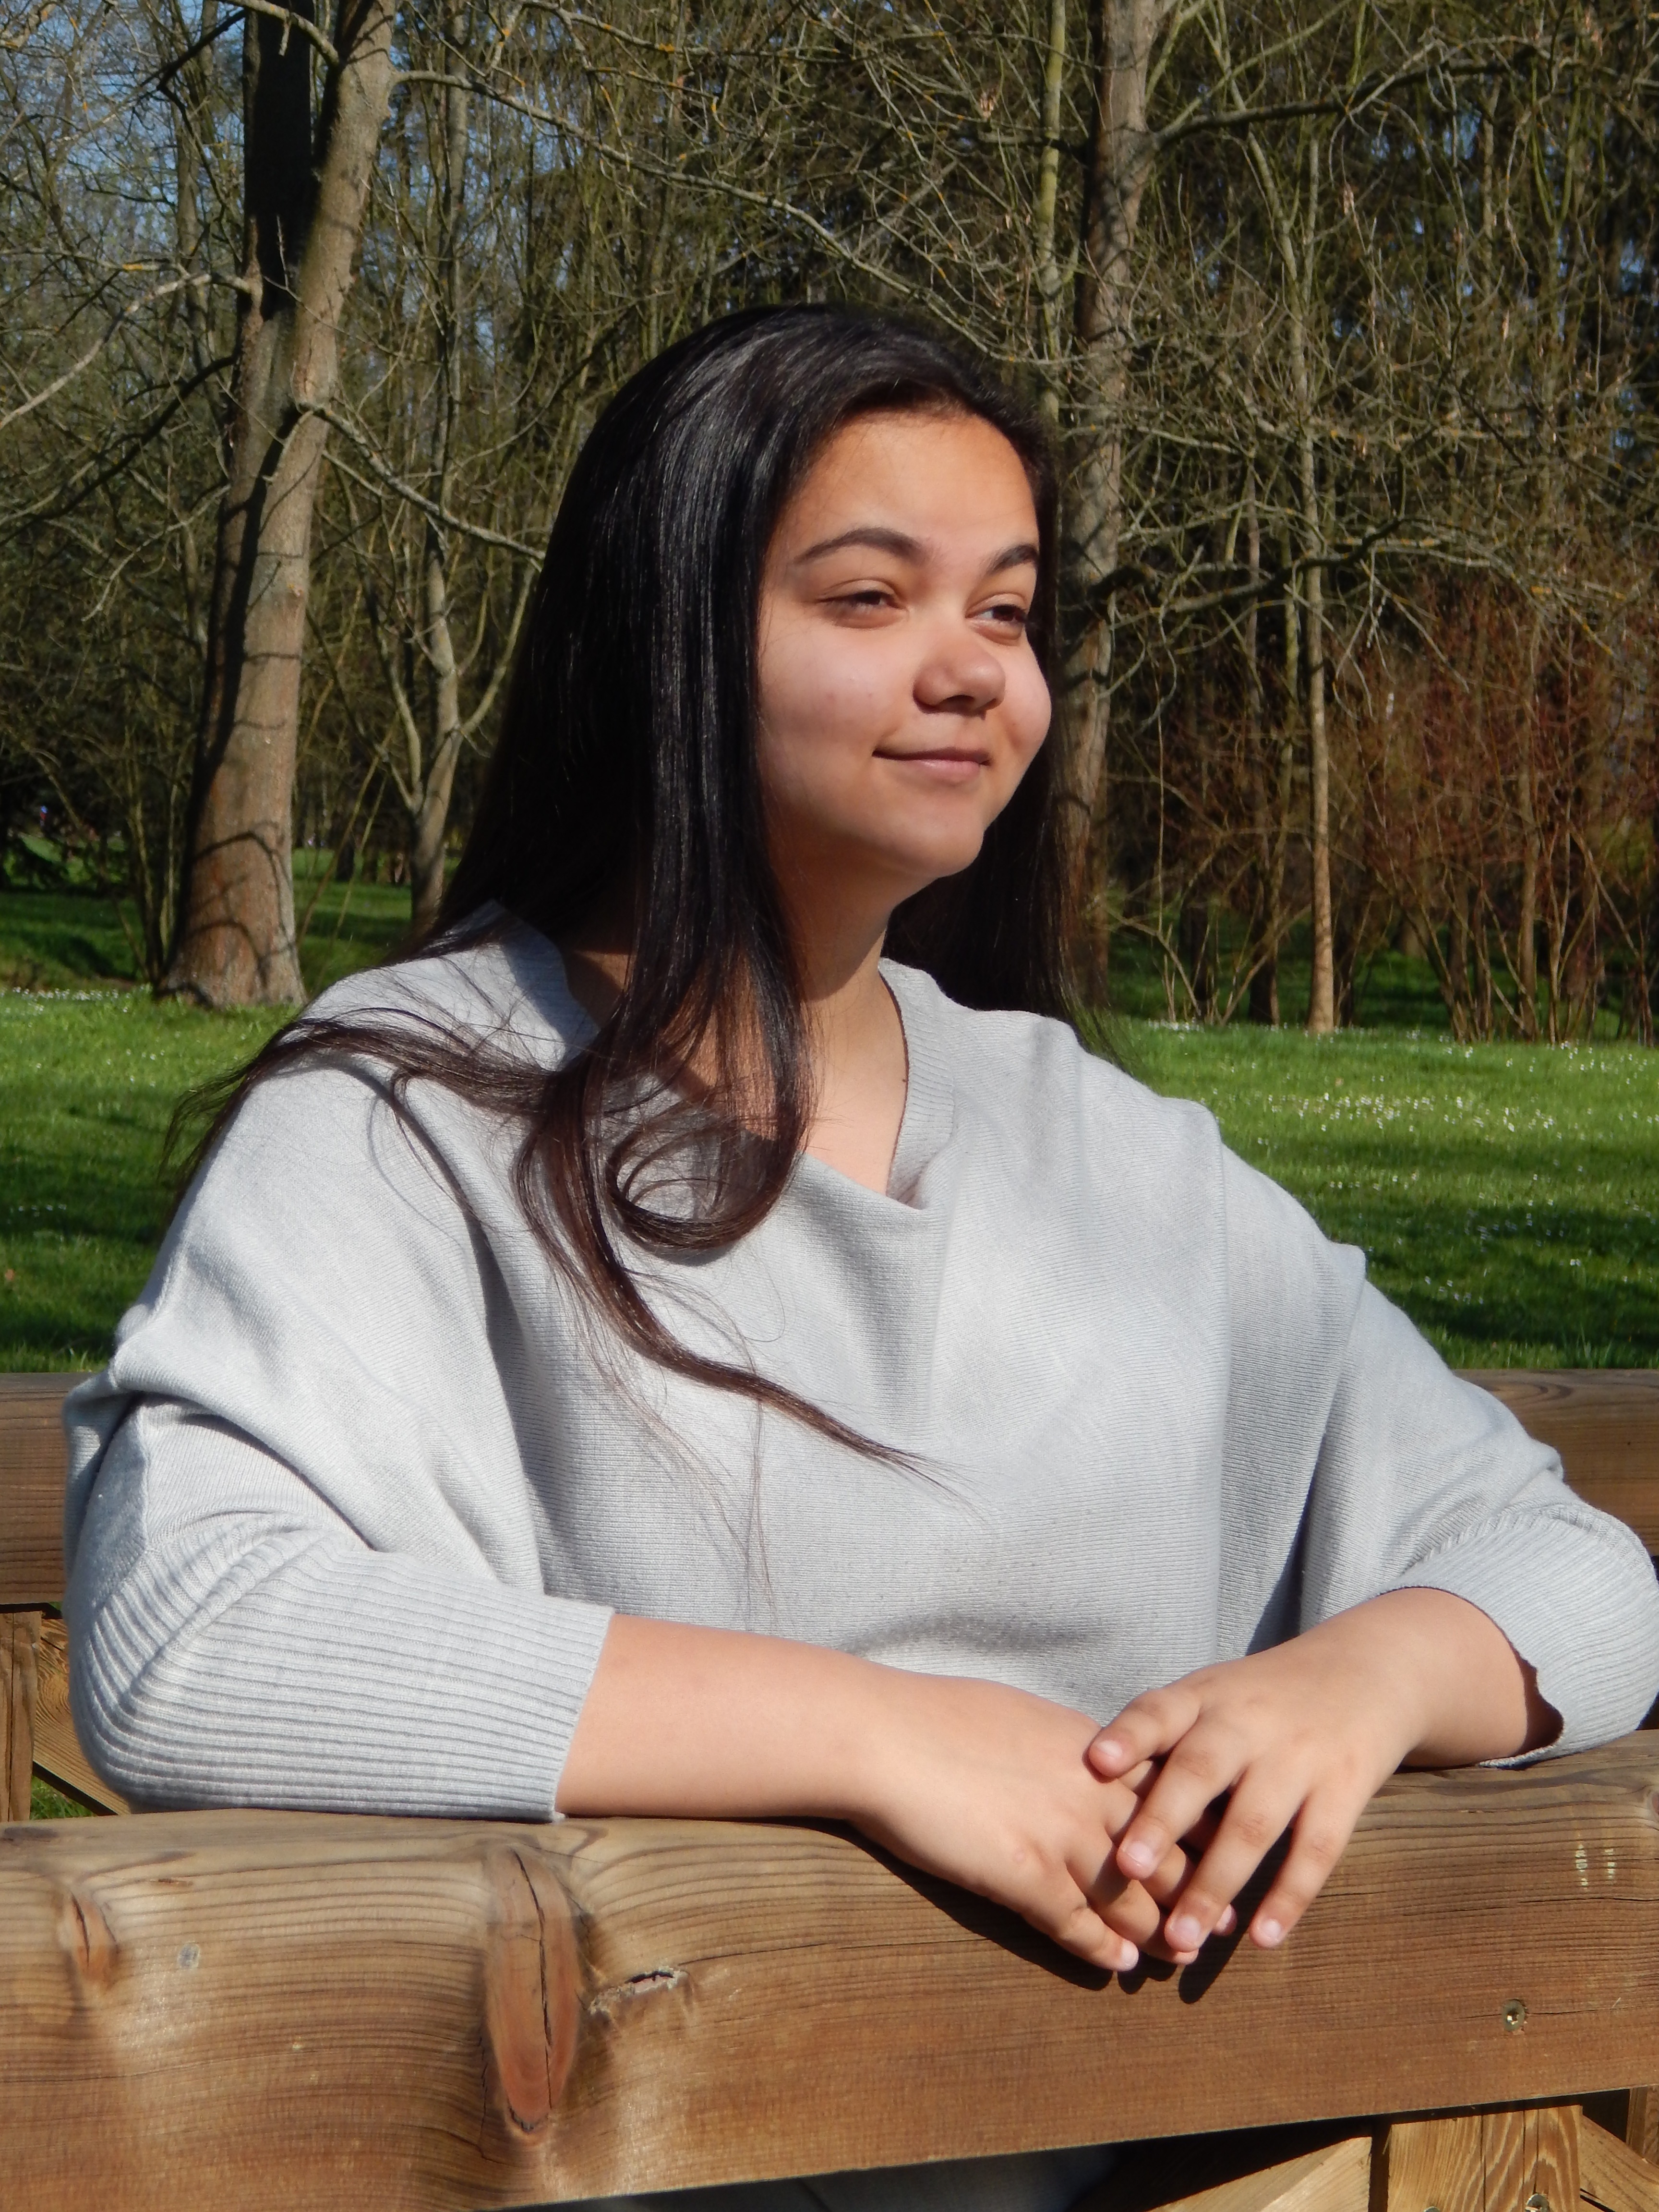
person, girl, woman, photography, view, leg, portrait, model, sitting, park, lady, friend, long hair, trees, sarah, beauty, photo shoot, portrait photography, human positions